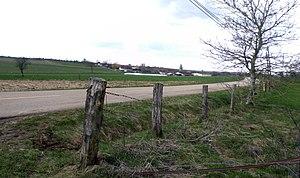
fr:Avranville, vue de D3 de l'Est
Avranville est une commune française située dans le département des Vosges en région Grand Est.